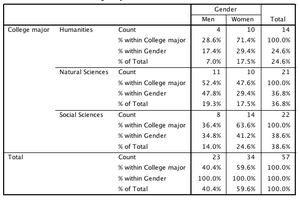
Un tableau de contingence est une méthode de représentation de données issues d’un comptage permettant d'estimer la dépendance entre deux caractères. Elle consiste à croiser deux caractères d'une population en dénombrant l'effectif correspondant à la conjonction « caractère 1 » et « caractère 2 ».